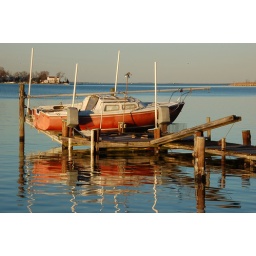
This is as close to the water this boat has been in a LONG time...